Pecan

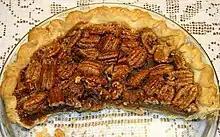
Pecan pie

In 1919, the 36th Texas Legislature made the pecan tree the state tree of Texas; in 2001, the pecan was declared the state's official "health nut", and in 2013, pecan pie was made the state's official pie. The town of San Saba, Texas claims to be "The Pecan Capital of the World" and is the site of the "Mother Tree" considered to be the source of the state's production through its progeny.